Scolymia cubensis

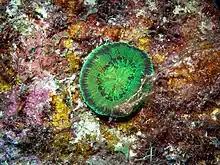
A juvenile artichoke coral. Westpunt, Curacao

Scolymia cubensis is a solitary coral that belongs the genus "Scolymia". It is a smooth disk coral whose shape usually consists of a flat, concave form (patellate) or an inverted cone form. However, a cylindrical shape may occur. They have a maximum diameter of 10 cm and have a symbiotic bond with zooxanthellae. Despite this, "S. cubensis" do not create their own reefs. Their colors normally consist of light green, light beige or a deep rusty red.